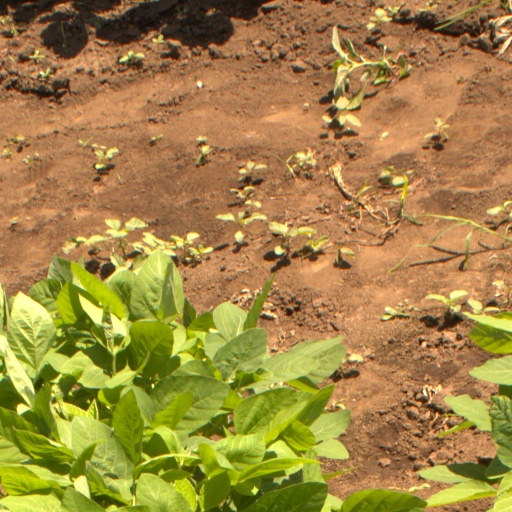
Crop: soybean